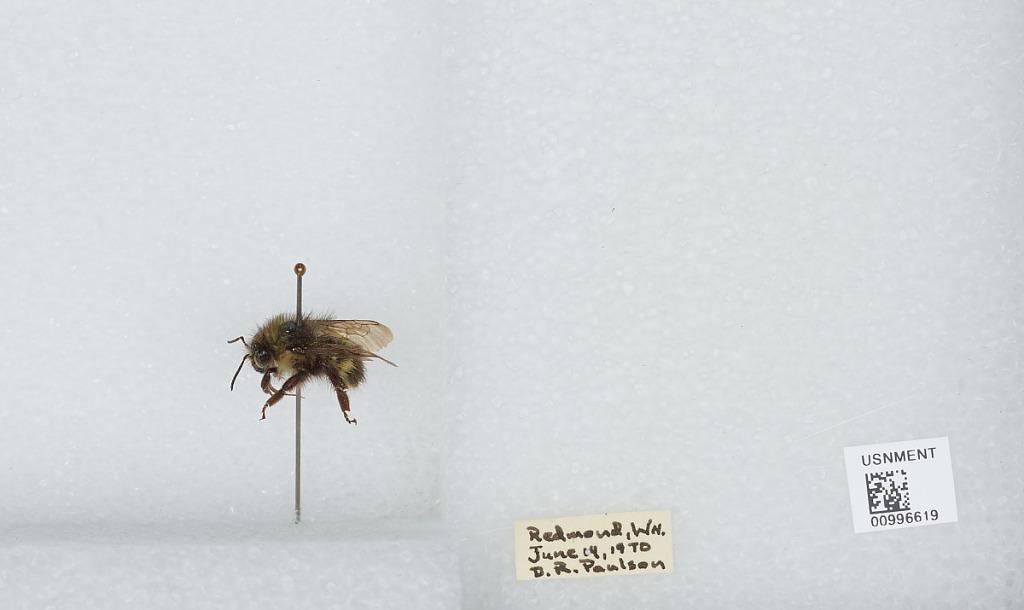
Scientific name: Bombus (Pyrobombus) flavifrons Cresson
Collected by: D. Paulson
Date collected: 1970-6-14
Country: United States
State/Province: Washington
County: King
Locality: Redmond
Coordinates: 47.6694, -122.124